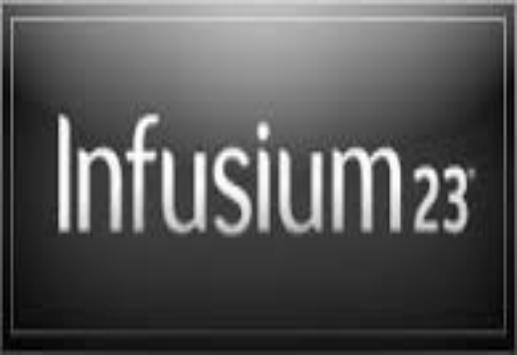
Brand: Infusium 23
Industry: Necessities